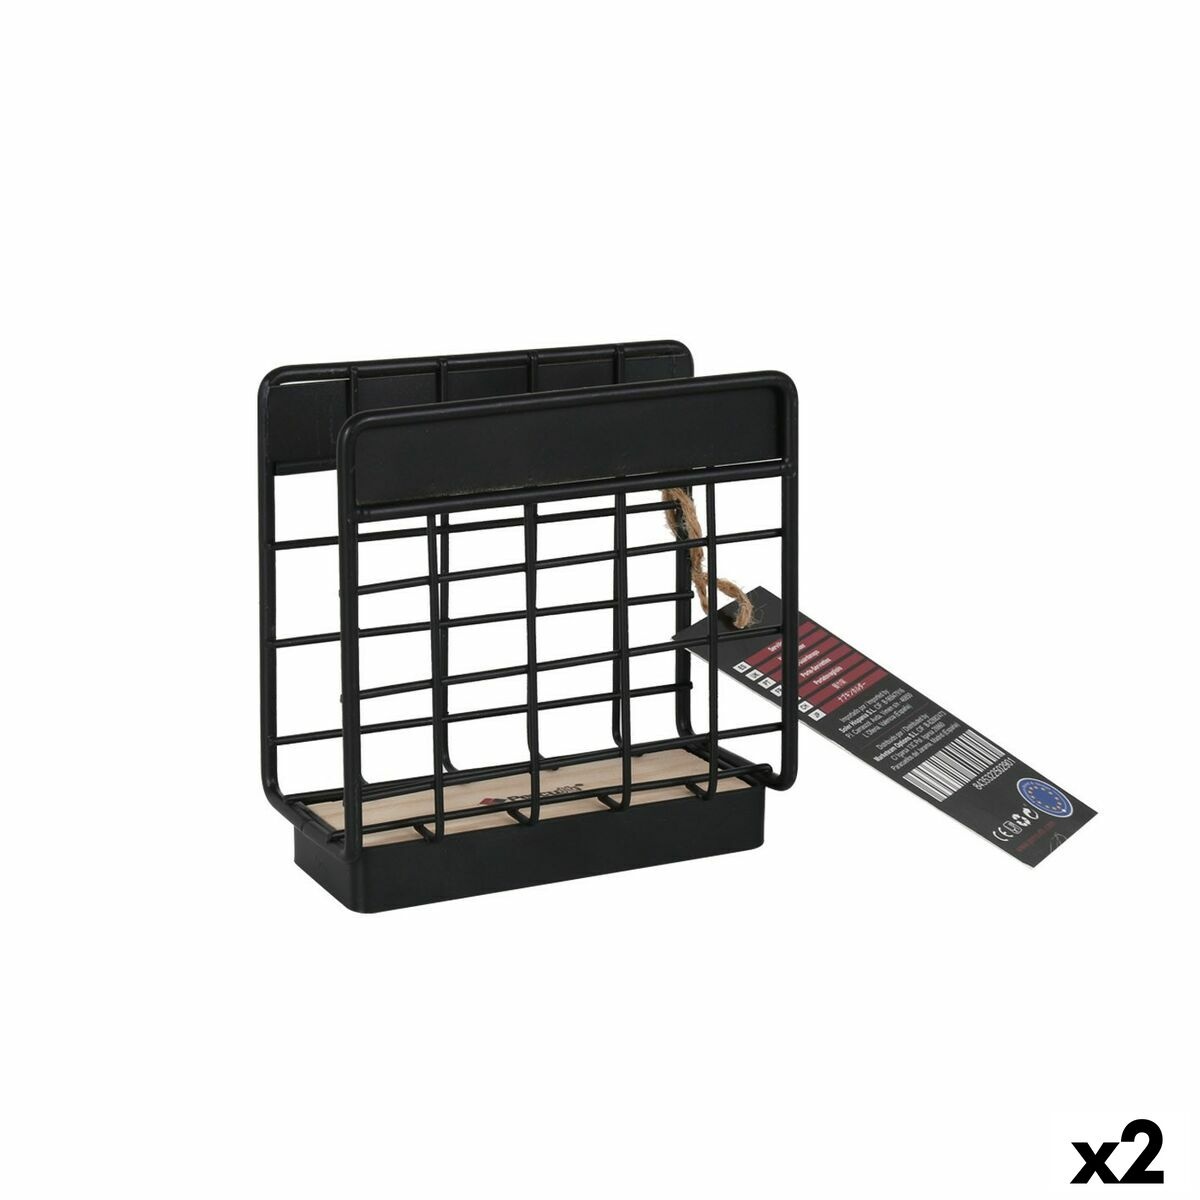
Servilletero Percutti (2 Unidades) Negro
Brand: Percutti
Si te gusta cuidar cada detalle de tu hogar y estar a la última en productos que te harán la vida más facil, compra Servilletero Percutti (2 Unidades) Negro al mejor precio. Tipo: Menaje y utensilios de cocina Color: Negro Unidades: 2 Unidades
Category: Home & Garden > Household Supplies > Pest Control > Pest Control Traps > Scissor Traps